Triumph the Insult Comic Dog

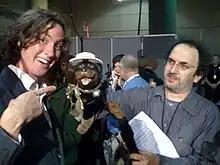
Robert Smigel (right) performing his puppet character, Triumph the Insult Comic Dog, at 2008 Republican National Convention with Associated Press production assistant (left)

The dog puppet was found, in an assortment of animal puppets, at a country furniture store, by Robert Smigel and his newlywed-wife, which Smigel used in-store to jokingly "smell" his newlywed-wife's rear end. She bought an assortment of seven of those animal puppets, and later presented them to Smigel as a birthday gift.